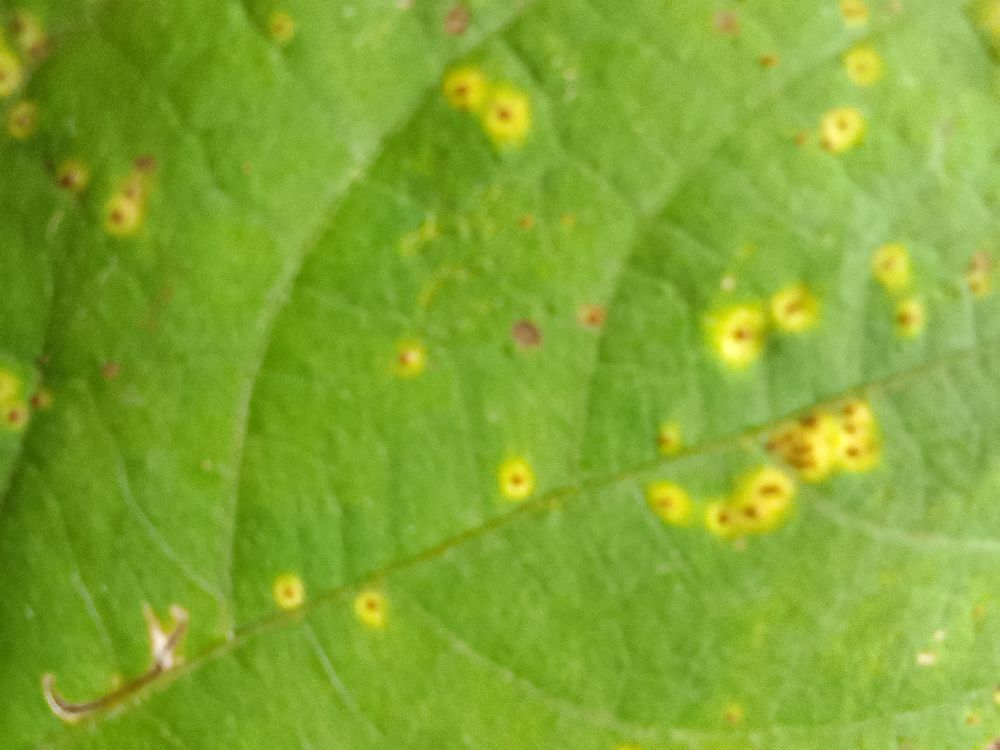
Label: rust